Lucy Lang

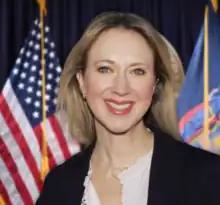
Lang in 2021

Lucy Lang (born March 13, 1981) is an American attorney, author, and the 11th Inspector General of New York.